Robert Birchall

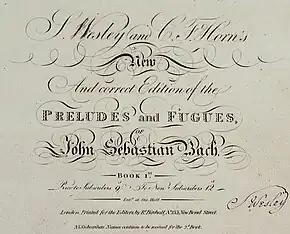
Part of the title page of Robert Birchall's 1810 English edition of Johann Sebastian Bach's "Well-Tempered Clavier"

Robert Birchall ("". 1750 – 19 December 1819) was an English music seller, publisher, and instrument dealer.